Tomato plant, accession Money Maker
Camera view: vertical (180 deg); turntable rotation: 300 degrees
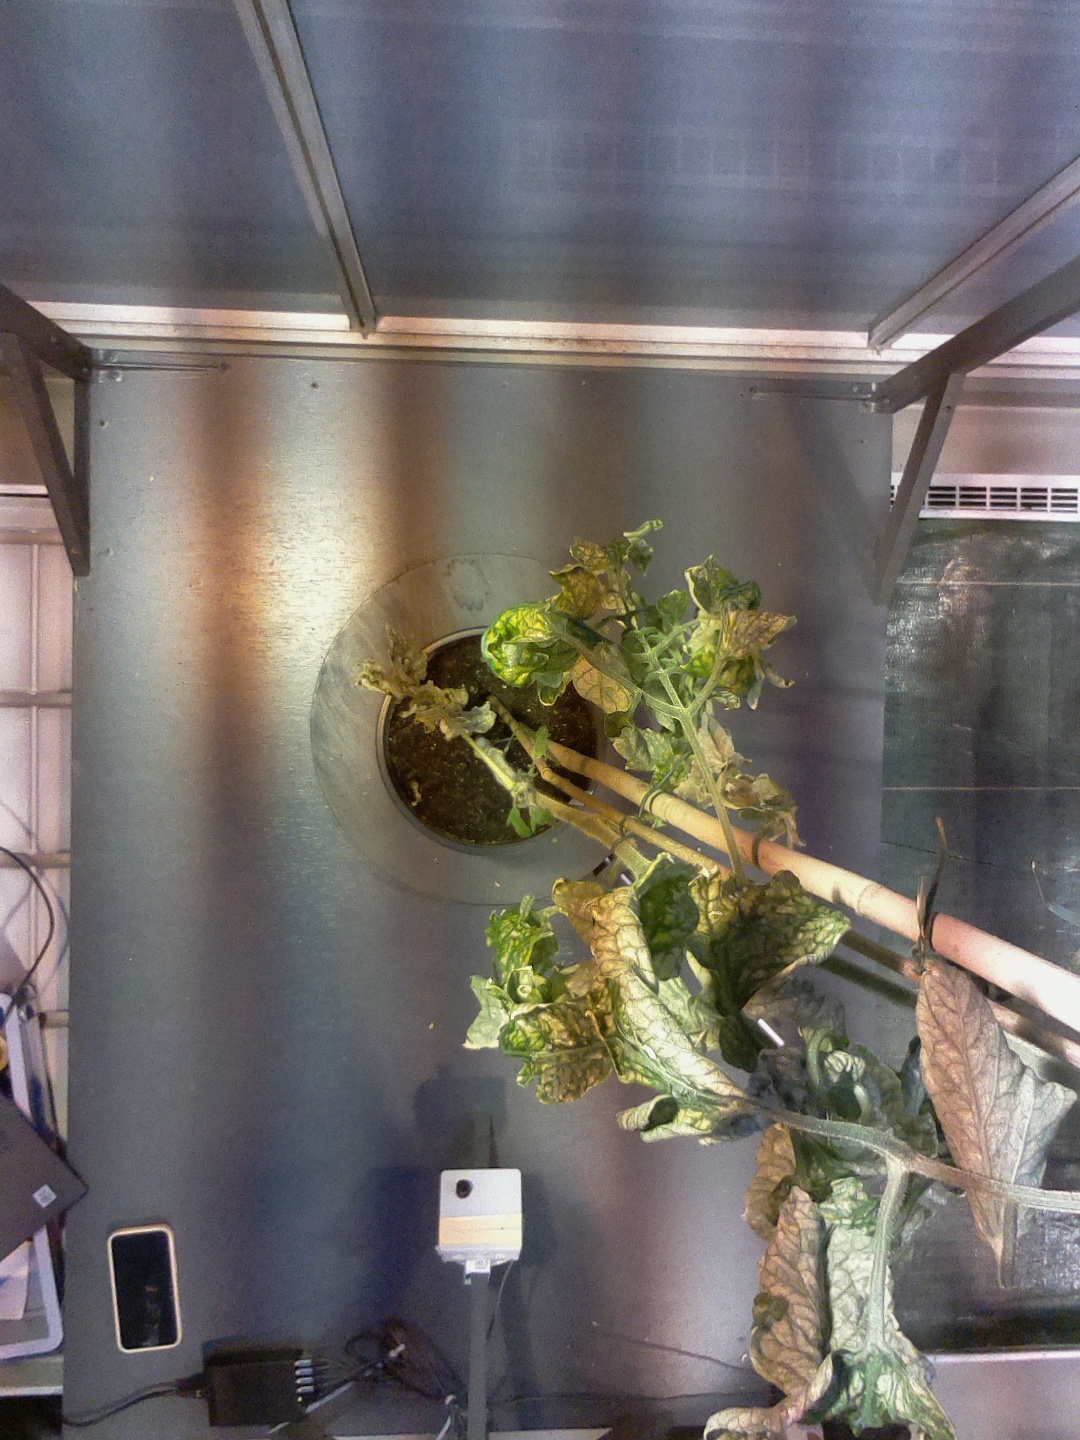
BBCH growth stage 81: 10%-20% of fruits show typical fully ripe color